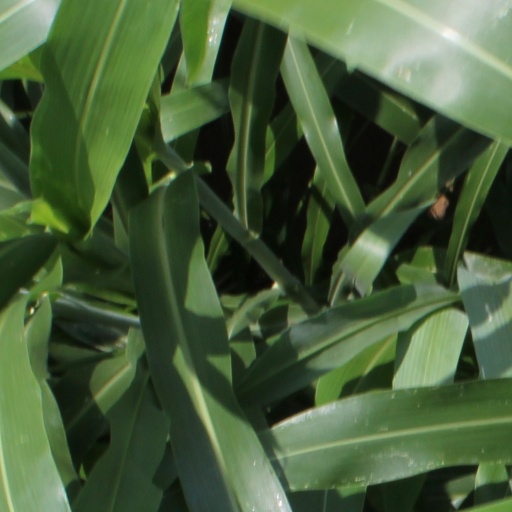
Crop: sorghum